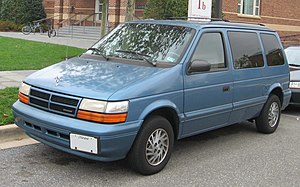
Chrysler Voyager / Voyager (type ES/GH, 1991−1995) / Motorer
Chrysler Voyager er en stor MPV.